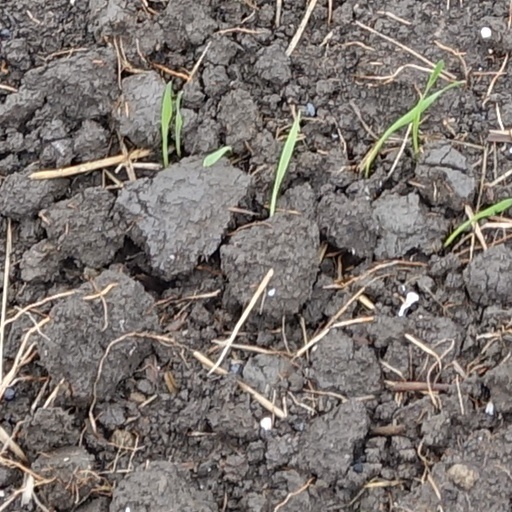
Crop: wheat